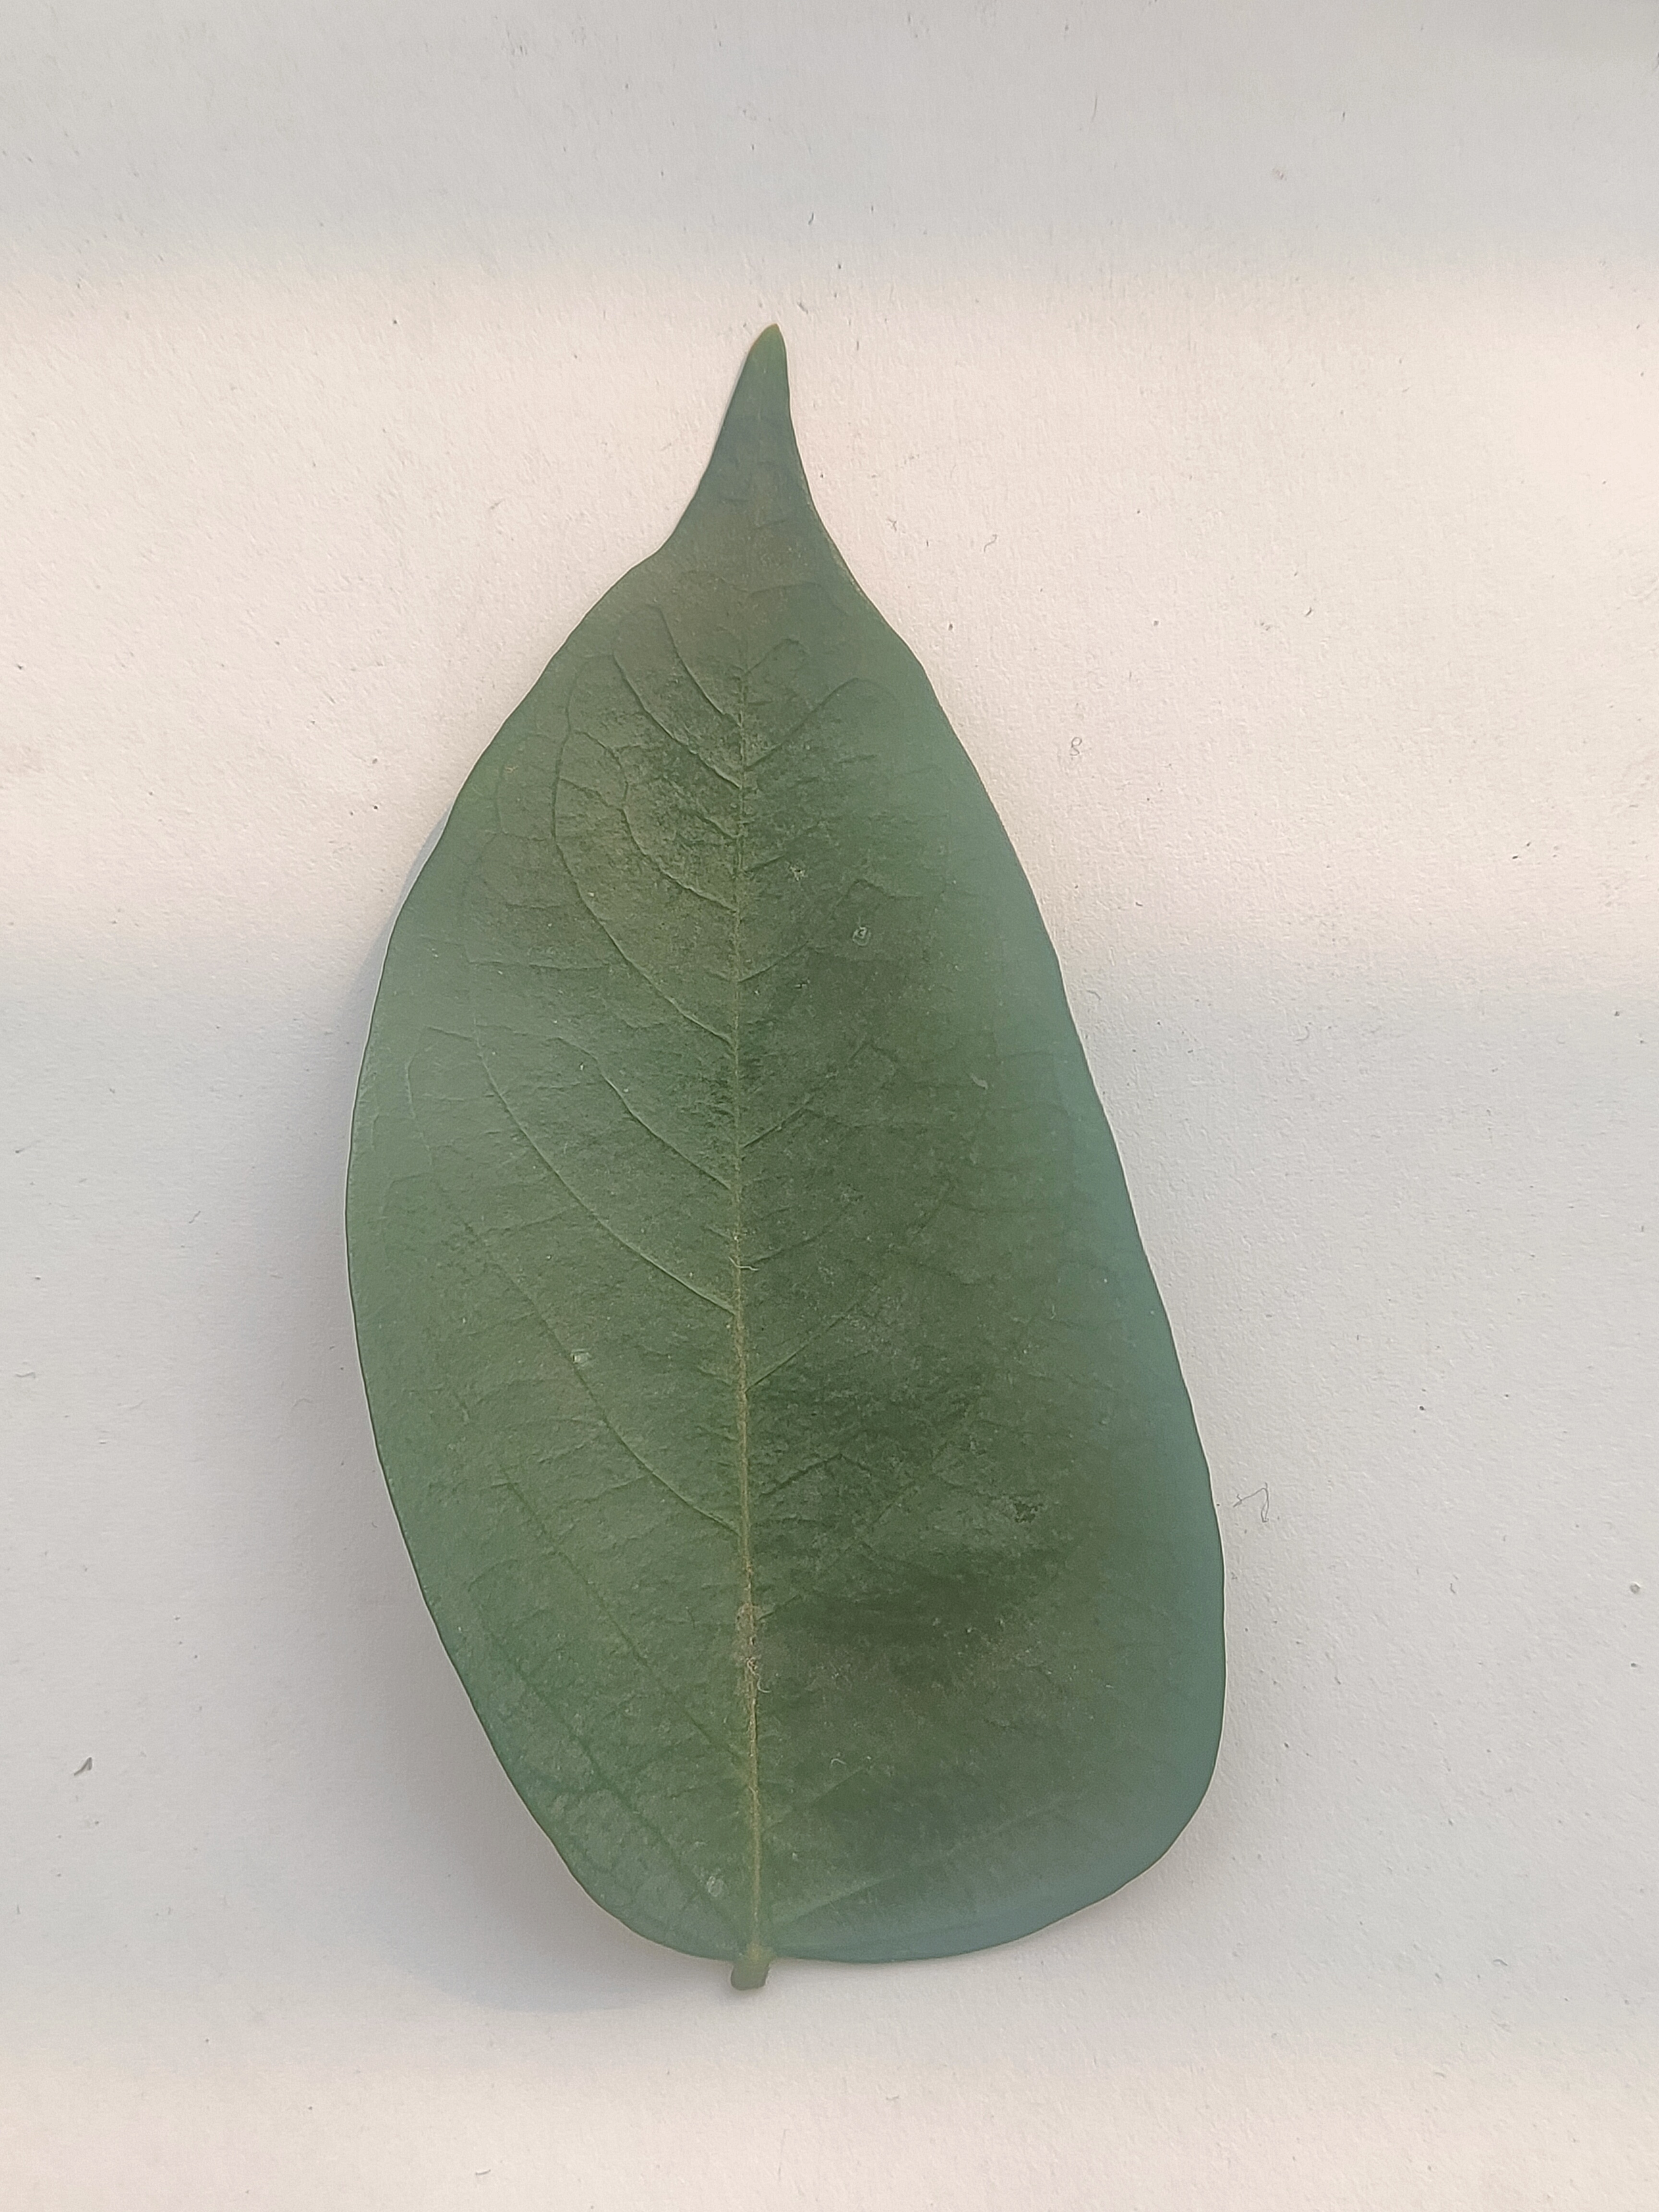
Leaf variety: Star Fruit